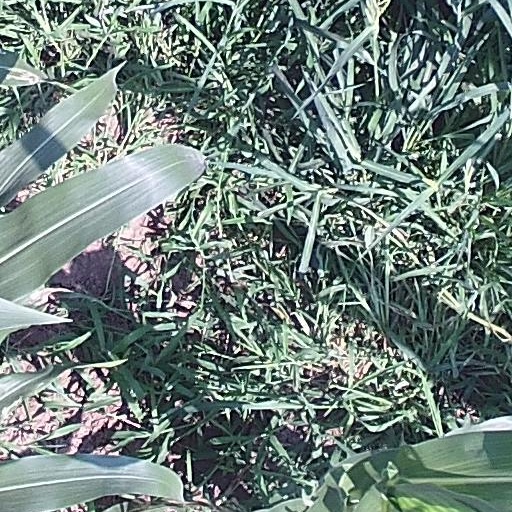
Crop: maize; corn